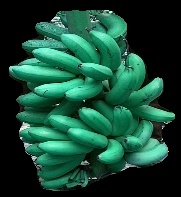
Variety: rasbale
Grade: grade1